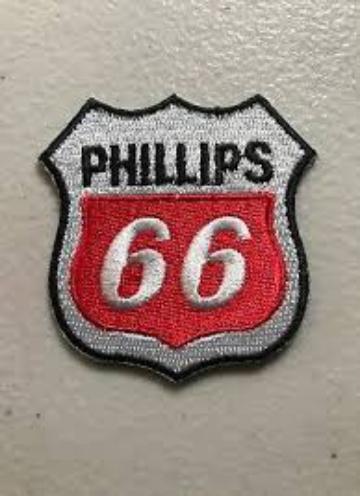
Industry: Transportation